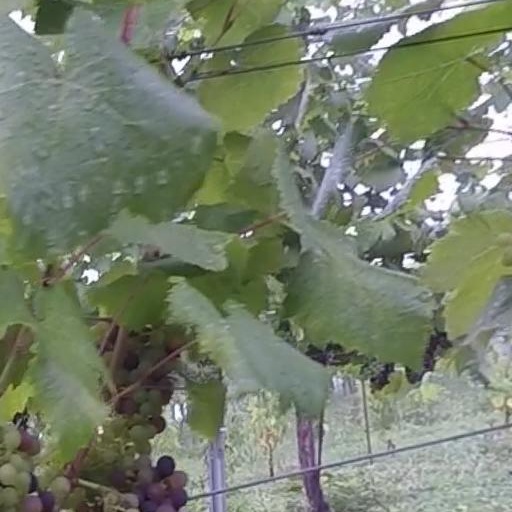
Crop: grape